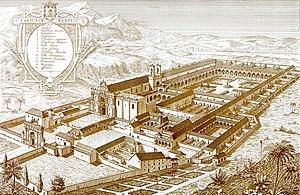
Chartreuse de Xérès en Espagne. Gravure XVIIIe siècle.
La chartreuse de Jerez de la Frontera ou chartreuse de Santa María de la Defensión est un monastère situé en Espagne à Jerez de la Frontera, dans la province de Cadix. Son architecture est du gothique tardif, correspondant au début de la construction au XVᵉ siècle, avec des aspects baroques commençant au XVIIᵉ siècle. L'édifice terminé au XVIIᵉ siècle a été inscrit à la liste des monuments historico-artistiques et a été déclaré Bien d'intérêt culturel en 1856.